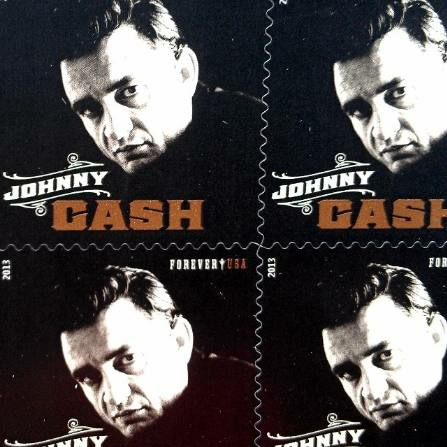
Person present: No